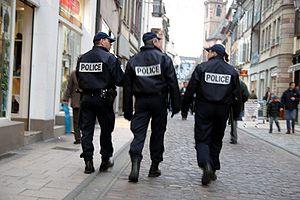
En France, le gardien de la paix et les gradés constituent le corps d’encadrement et d’application de la Police nationale. Ils participent aux missions qui incombent aux services actifs de police et exercent celles qui leur sont conférées par le code de procédure pénale. Ils sont dotés d'une tenue d'uniforme. Ce sont des agents de catégorie B de la fonction publique. Après leur titularisation ils peuvent faire carrière au sein de la Police nationale.
En France, la Police nationale est une police d'État. Elle est rattachée au ministère de l'Intérieur. Les policiers titulaires et stagiaires qui la composent sont des fonctionnaires de l'État.
Le terme « police » désigne de manière générale l'activité consistant à assurer la sécurité des personnes, des biens et maintenir l'ordre public en faisant appliquer la loi. Il faut entendre par le terme « loi », les règles et normes formelles d'un code établi dans un pays. Les forces de police sont les agents qui exercent cette fonction.
La police de proximité est une doctrine d'emploi de la police nationale instaurée à partir de 1998 par le gouvernement de Lionel Jospin et globalement supprimée à partir de 2003 par Nicolas Sarkozy, alors ministre de l'Intérieur du gouvernement Jean-Pierre Raffarin.
Le ministère de l’Intérieur est le ministère du gouvernement français chargé traditionnellement de la sécurité intérieure, de l’administration du territoire et des libertés publiques.
La Direction de la sécurité de proximité de l'agglomération parisienne a été créée le 14 septembre 2009, date à laquelle a été confiée au Préfet de police de Paris la sécurité de Paris et des départements de la petite couronne parisienne – Hauts-de-Seine, Seine-Saint-Denis, Val-de-Marne. Elle résulte du rassemblement des anciennes directions départementales de la sécurité publique de petite couronne avec l'ex-direction de la police urbaine de proximité de Paris. La DSPAP est une direction interdépartementale dirigée par un directeur des services actifs et placée sous l'autorité du Préfet de Police.
Un ministère régalien est un ministère qui répond aux fonctions régaliennes de l'État, c'est-à-dire les fonctions dont la responsabilité doit normalement être prise par l'État et qu'il ne doit pas déléguer à des sociétés privées.